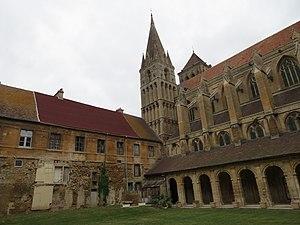
Cloître de Saint-Pierre-sur-Dives - vue tour Saint-Michel.